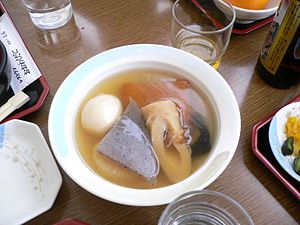
Oden
Oden fra Kagone.
Oden er en japansk ret, der består af flere ingredienser så som kogte æg, kinaradiser, konnyaku og chikuwa, og som koges i dashi-sovs med konbu eller katsuobushi.